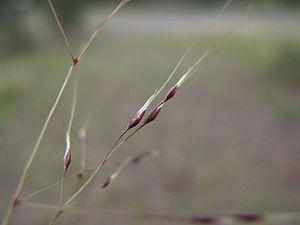
Nassella trichotoma, le Stipe à feuilles dentées, est une espèce de plantes monocotylédones de la famille des Poaceae, sous-famille des Pooideae, originaire d'Amérique du Sud. Ce sont des plantes herbacées vivaces, cespiteuses, résistantes à la sécheresse, formant des touffes hautes de 50 cm et de 25 cm environ de diamètre.